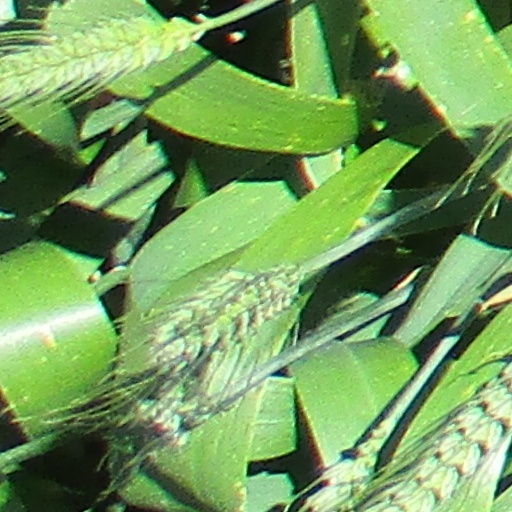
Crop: wheat